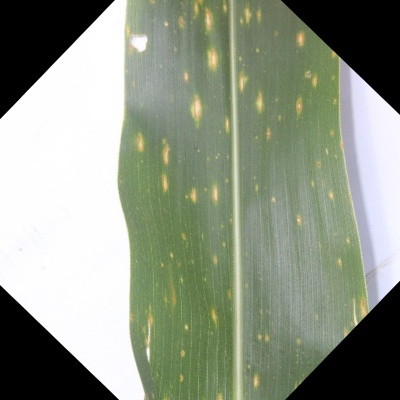
Label: Corn_(Maize)___Leaf_Spot